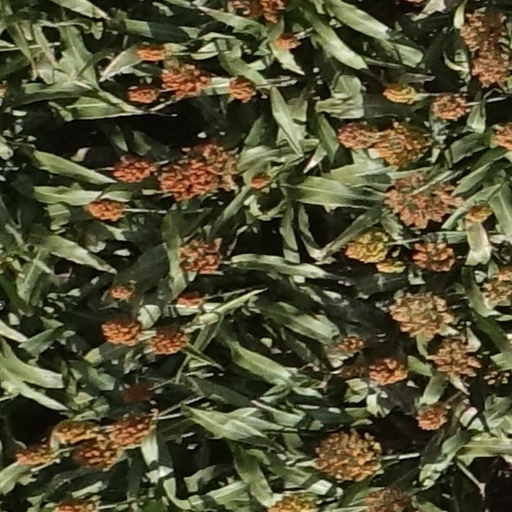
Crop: sorghum